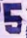
Number: 5